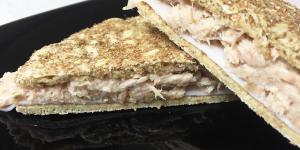
sandwich de pavo con atun